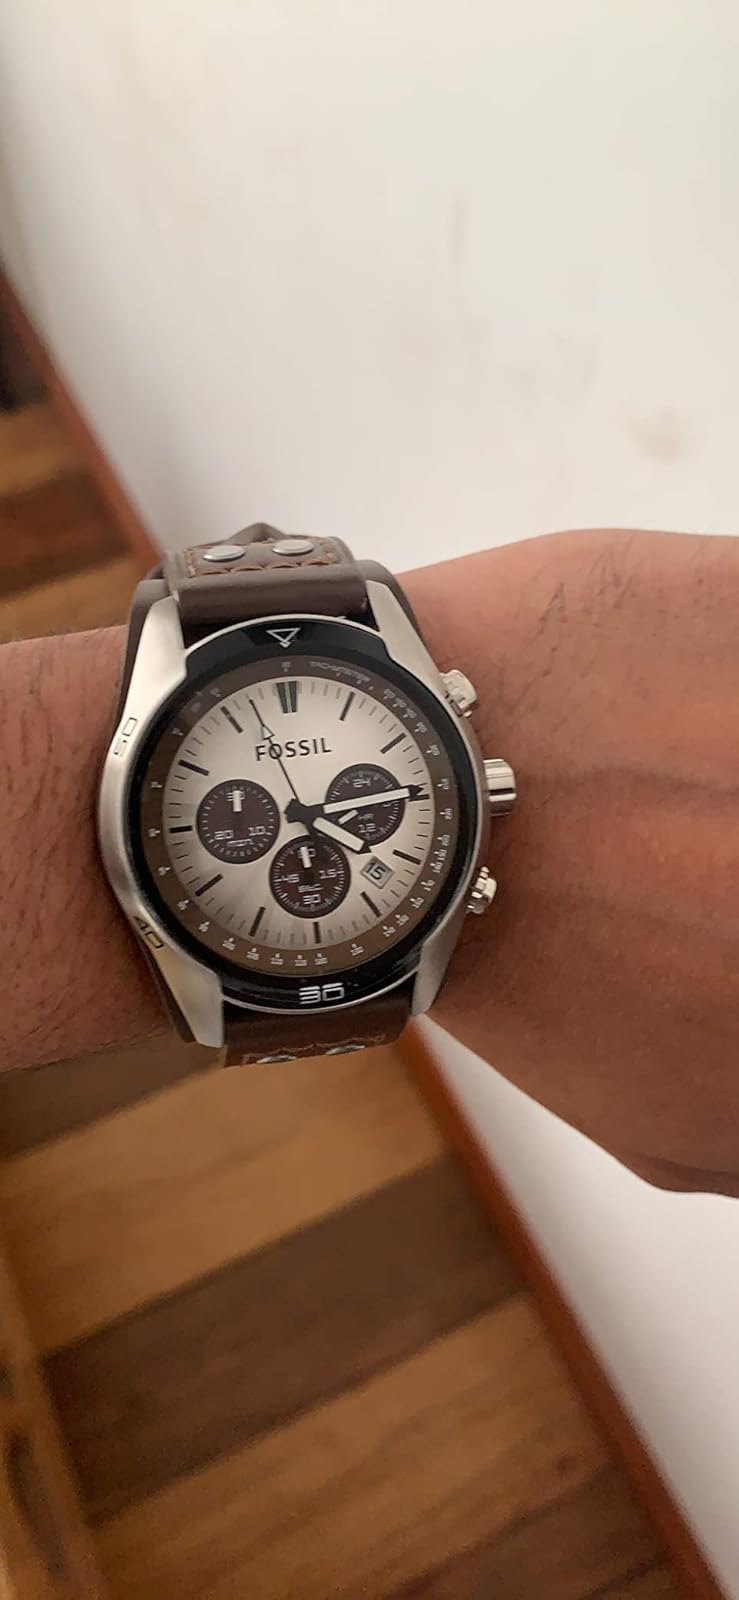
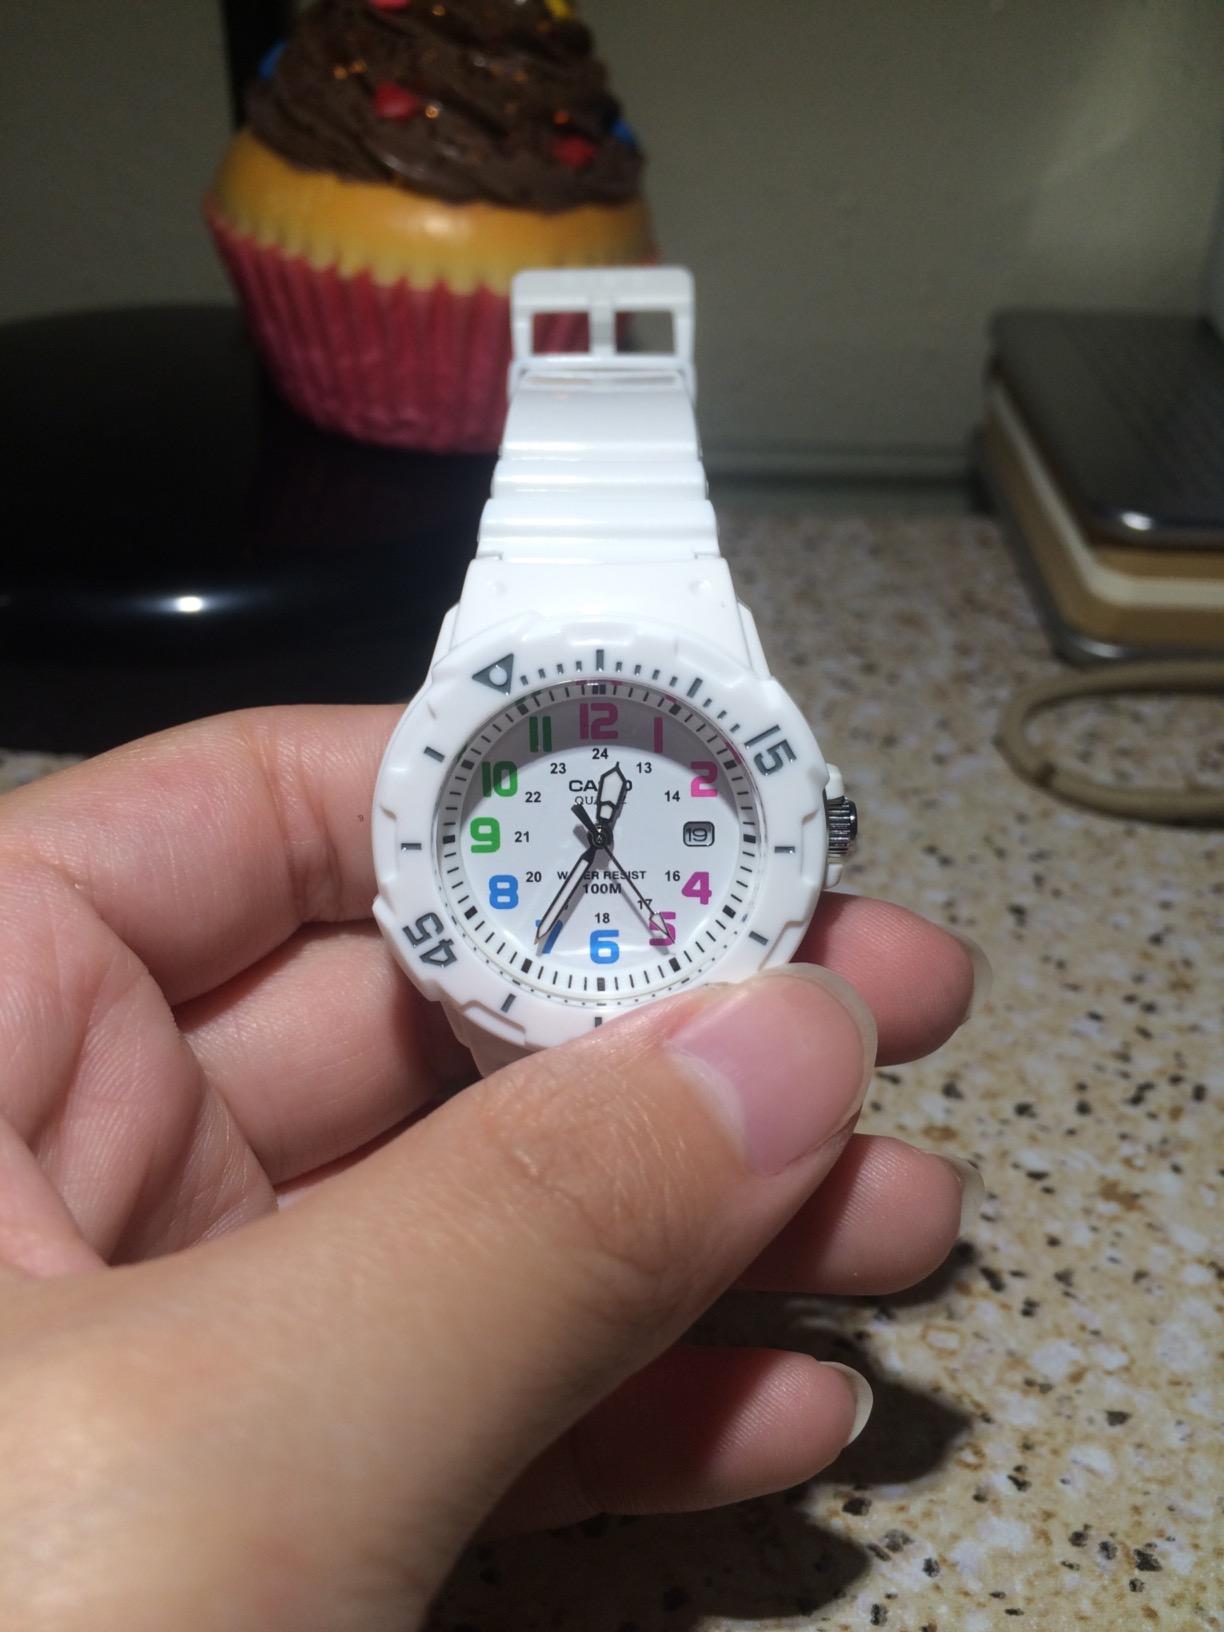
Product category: accessories_watch
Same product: no